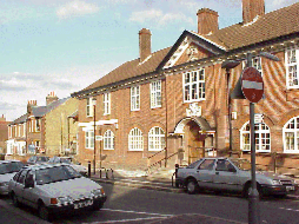
Cette liste des musées du Hertfordshire, Angleterre contient des musées qui sont définis dans ce contexte comme des institutions qui recueillent et soignent des objets d'intérêt culturel, artistique, scientifique ou historique. leurs collections ou expositions connexes disponibles pour la consultation publique. Sont également inclus les galeries d'art à but non lucratif et les galeries d'art universitaires. Les musées virtuels ne sont pas inclus.